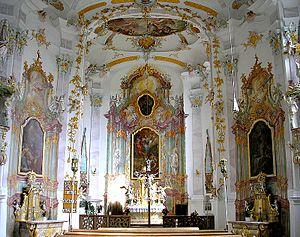
Vue du maître-autel.
L'église Sainte-Thècle est une église catholique votive de style rococo, située à Welden dans l'arrondissement d'Augsbourg, en Bavière.
L’architecture baroque apparaît au début du XVIIᵉ siècle en Italie et se propage rapidement dans toute l'Europe. Elle utilise le vocabulaire esthétique de l'architecture Renaissance d'une façon nouvelle, plus rhétorique, plus théâtrale, plus ostensible, afin de servir le projet absolutiste et triomphal de l'Église et des Etats. L'architecture baroque, comme le baroque lui-même, est caractérisée par un usage opulent et tourmenté des matières, des jeux d'ombre, de lumière et de couleurs.